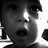
Emotion: surprise